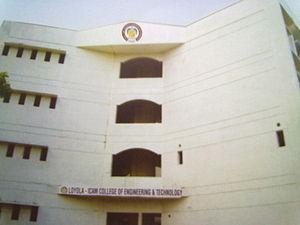
Le Loyola ICAM College of Engineering and Technology est une école d’ingénieurs basée à Chennai, capitale de l’état du Tamil Nadu au sud-est de l’Inde.